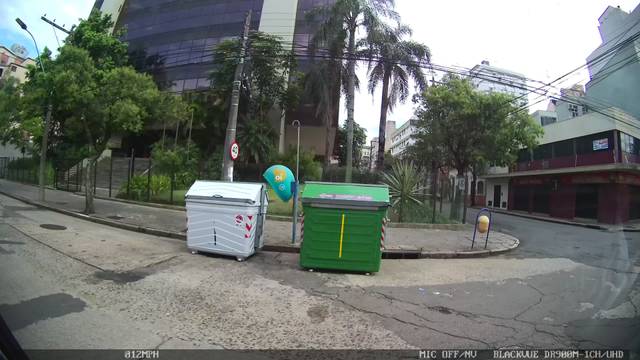
Region: Brazil
Coordinates: -30.037, -51.232